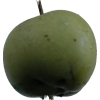
Label: Apple 12